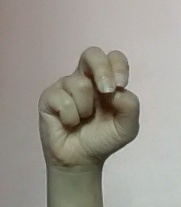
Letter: gaaf